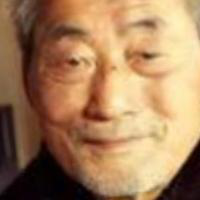
Age group: age 66-80